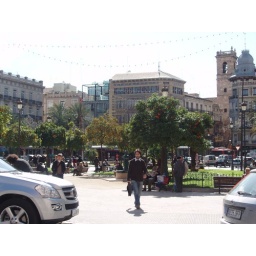
orange trees in plaza reina